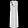
Label: Dress